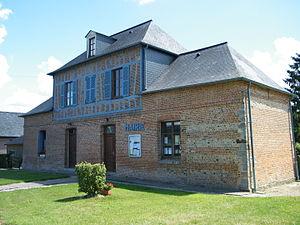
Bailleul-Neuville, Seine-Maritime, France, mairie
Bailleul-Neuville est une commune française située dans le département de la Seine-Maritime en région Normandie.